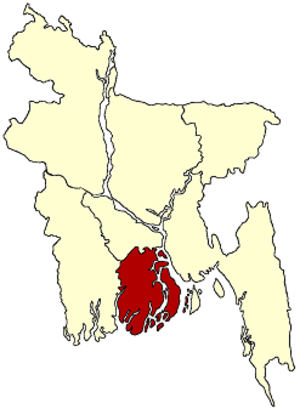
Le cyclone de Bhola fut le cyclone tropical le plus meurtrier de l'histoire écrite, en plus d'être parmi les catastrophes naturelles les plus importantes des temps modernes. Il s'abattit sur le Bangladesh, alors Pakistan oriental, et l'État du Bengale-Occidental en Inde les 12 et 13 novembre 1970.